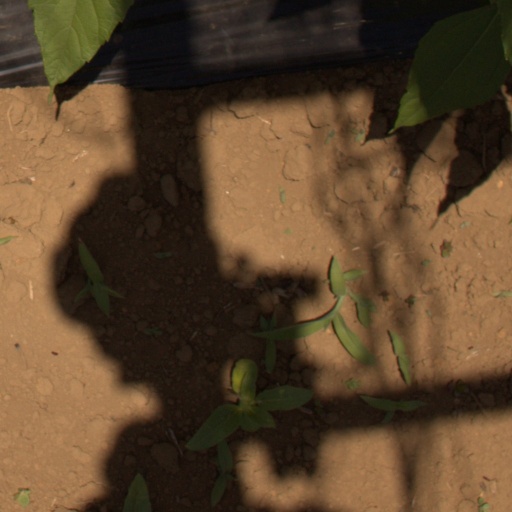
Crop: Jerusalem artichoke